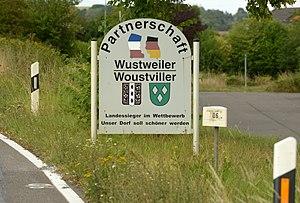
Tableau d'information à Wustweiler sur le jumelage avec Woustviller. Wustweiler, municipalité d'Illingen, Sarre/ Allemagne (2020).